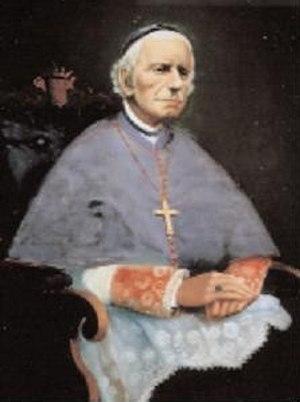
Clément Bonnand, né le 20 mai 1796 à Saint-Maurice-sur-Dargoire et mort le 21 mars 1861 à Bénarès, est un prêtre français des Missions étrangères de Paris, vicaire apostolique de Pondichéry de 1836 à sa mort en 1861.
Jean-Félix-Onésime Luquet, né à Langres en 1810 et mort à Rome en 1858, est un architecte et prélat catholique français, membre des Missions étrangères de Paris. Il est évêque in partibus d'Hésebon à partir de 1845, puis vicaire apostolique de Pondichéry de 1845 à 1851.